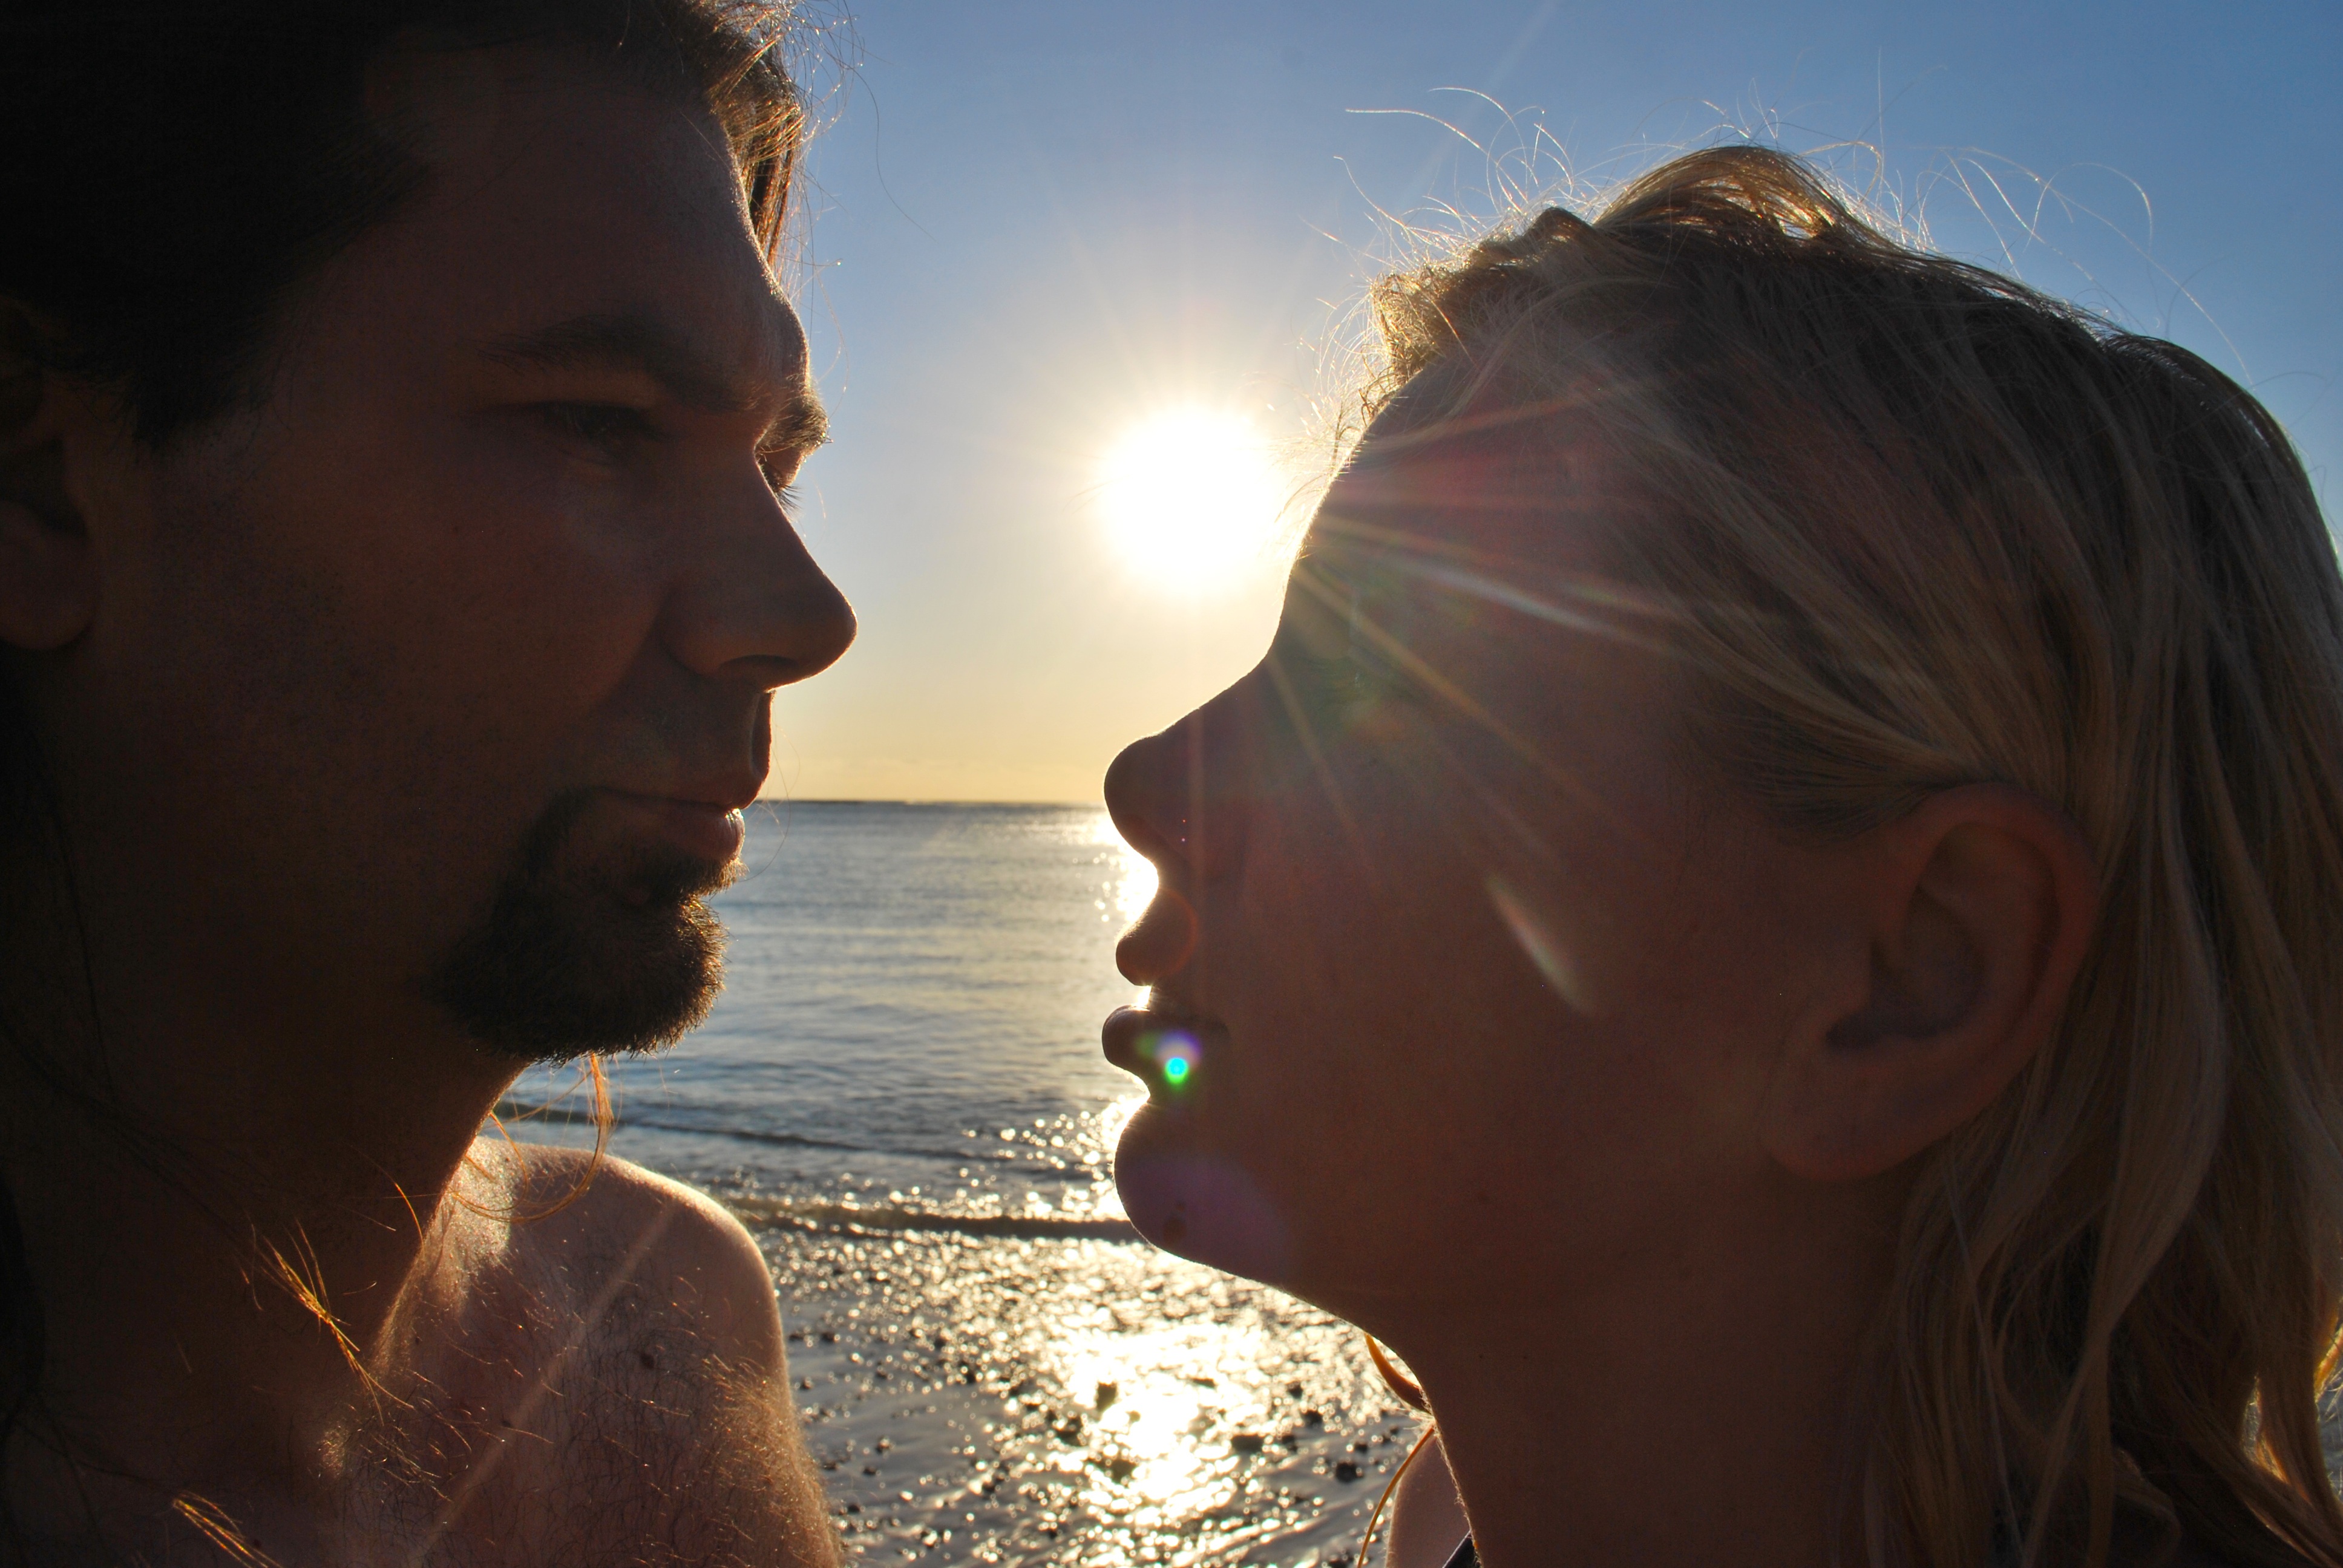
man, beach, person, sun, woman, sunset, sunlight, love, portrait, couple, romance, together, emotion, interaction